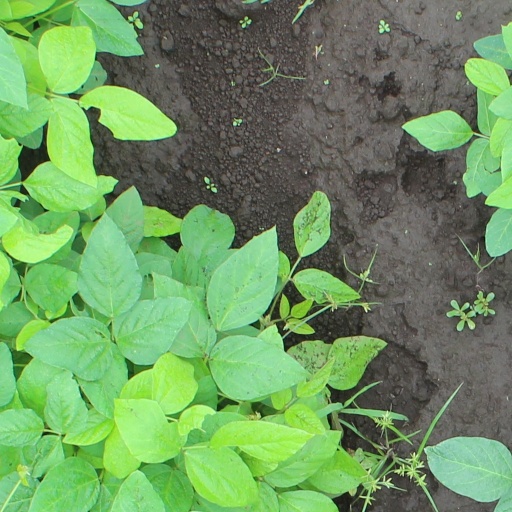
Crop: soybean